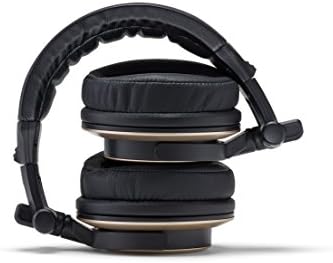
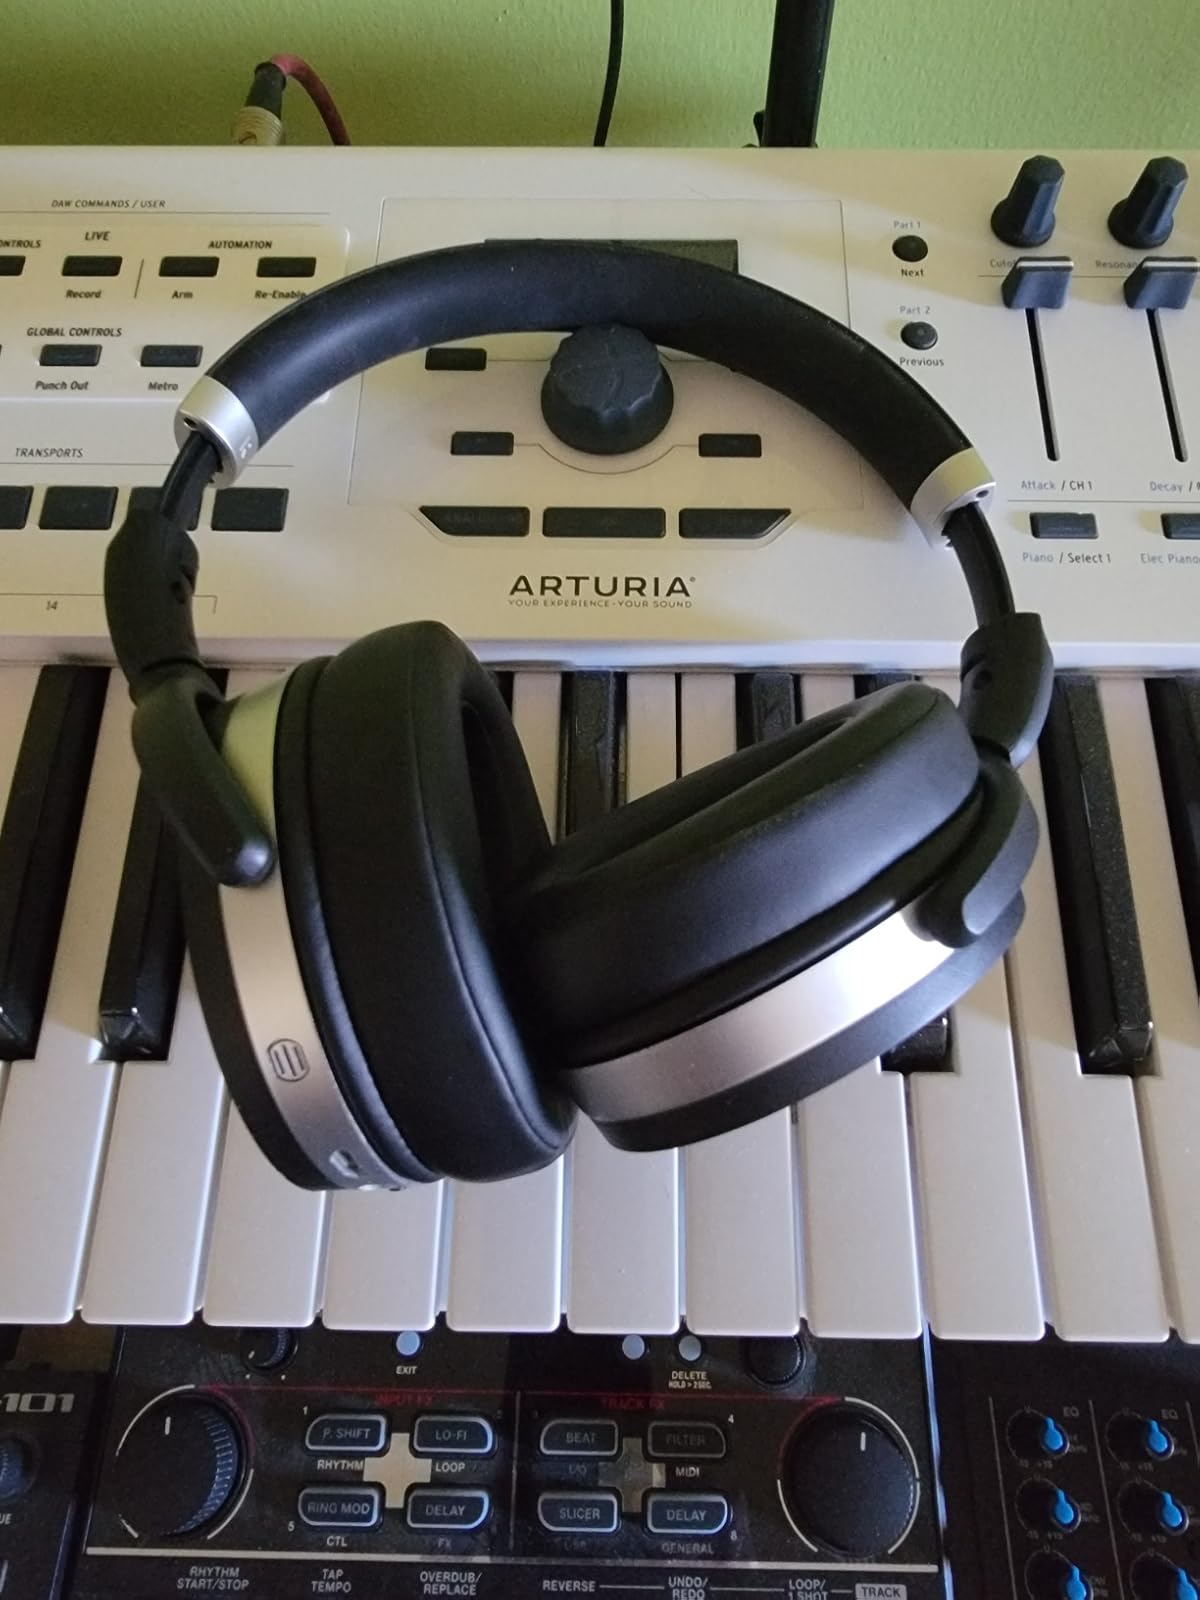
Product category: headphones
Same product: no